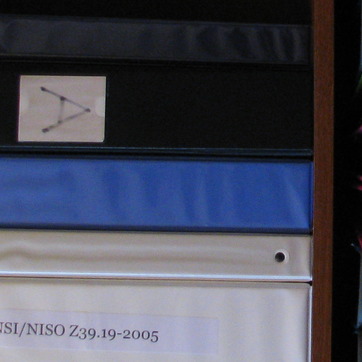
Material: plastic